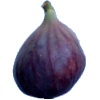
Label: Fig 1